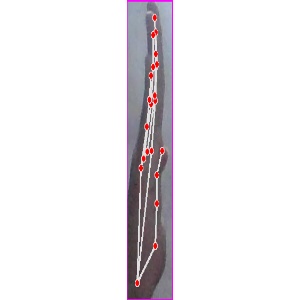
अक्षर: द